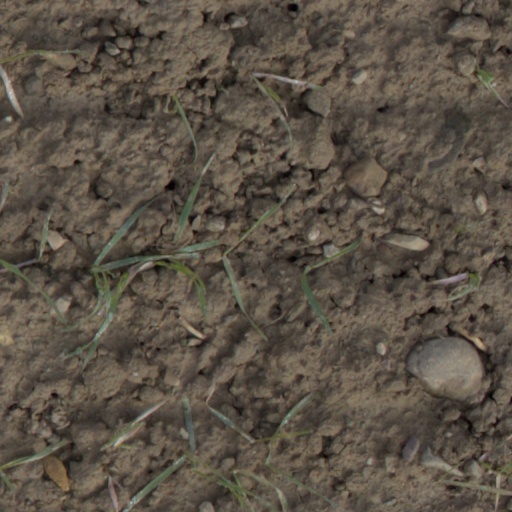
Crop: wheat